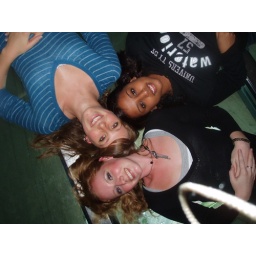
lying on the glass floor in CN Tower